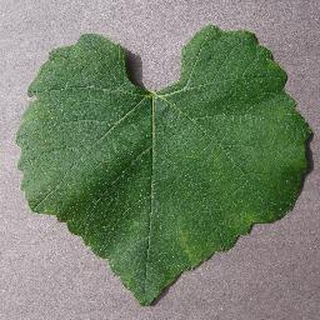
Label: healthy_grape